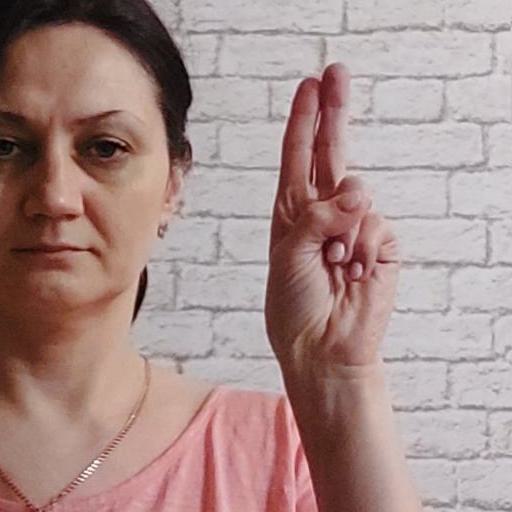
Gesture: two_up